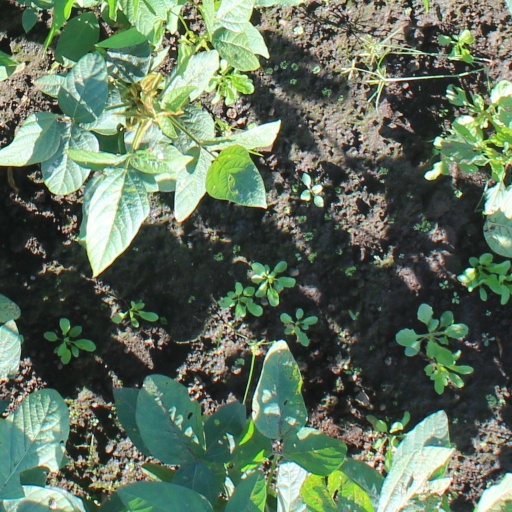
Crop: soybean